Rosa Neuenschwander

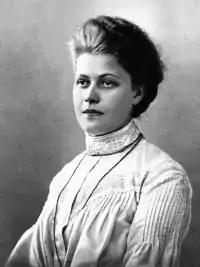

Rosa Neuenschwander (1883-1962) was a Swiss feminist who was a pioneer in vocational education and counseling.